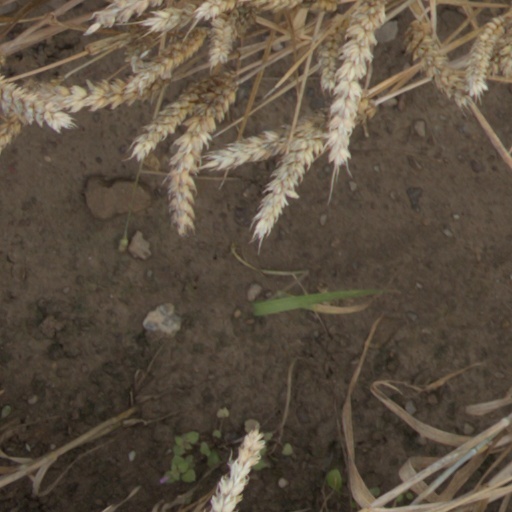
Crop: wheat